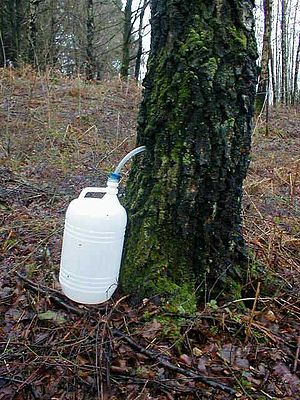
Birkesaft
Tapning af birkesaft
Birkesaft er en velsmagende saft, som man tapper om foråret fra birketræet ved at bore et hul ind til stammens midte gennem barken. Man isætter et rør eller en slange til en beholder, som det kan dryppe ned i. For at få det bedste resultat skal man ikke bore hullet, hvor der er knaster eller grene.